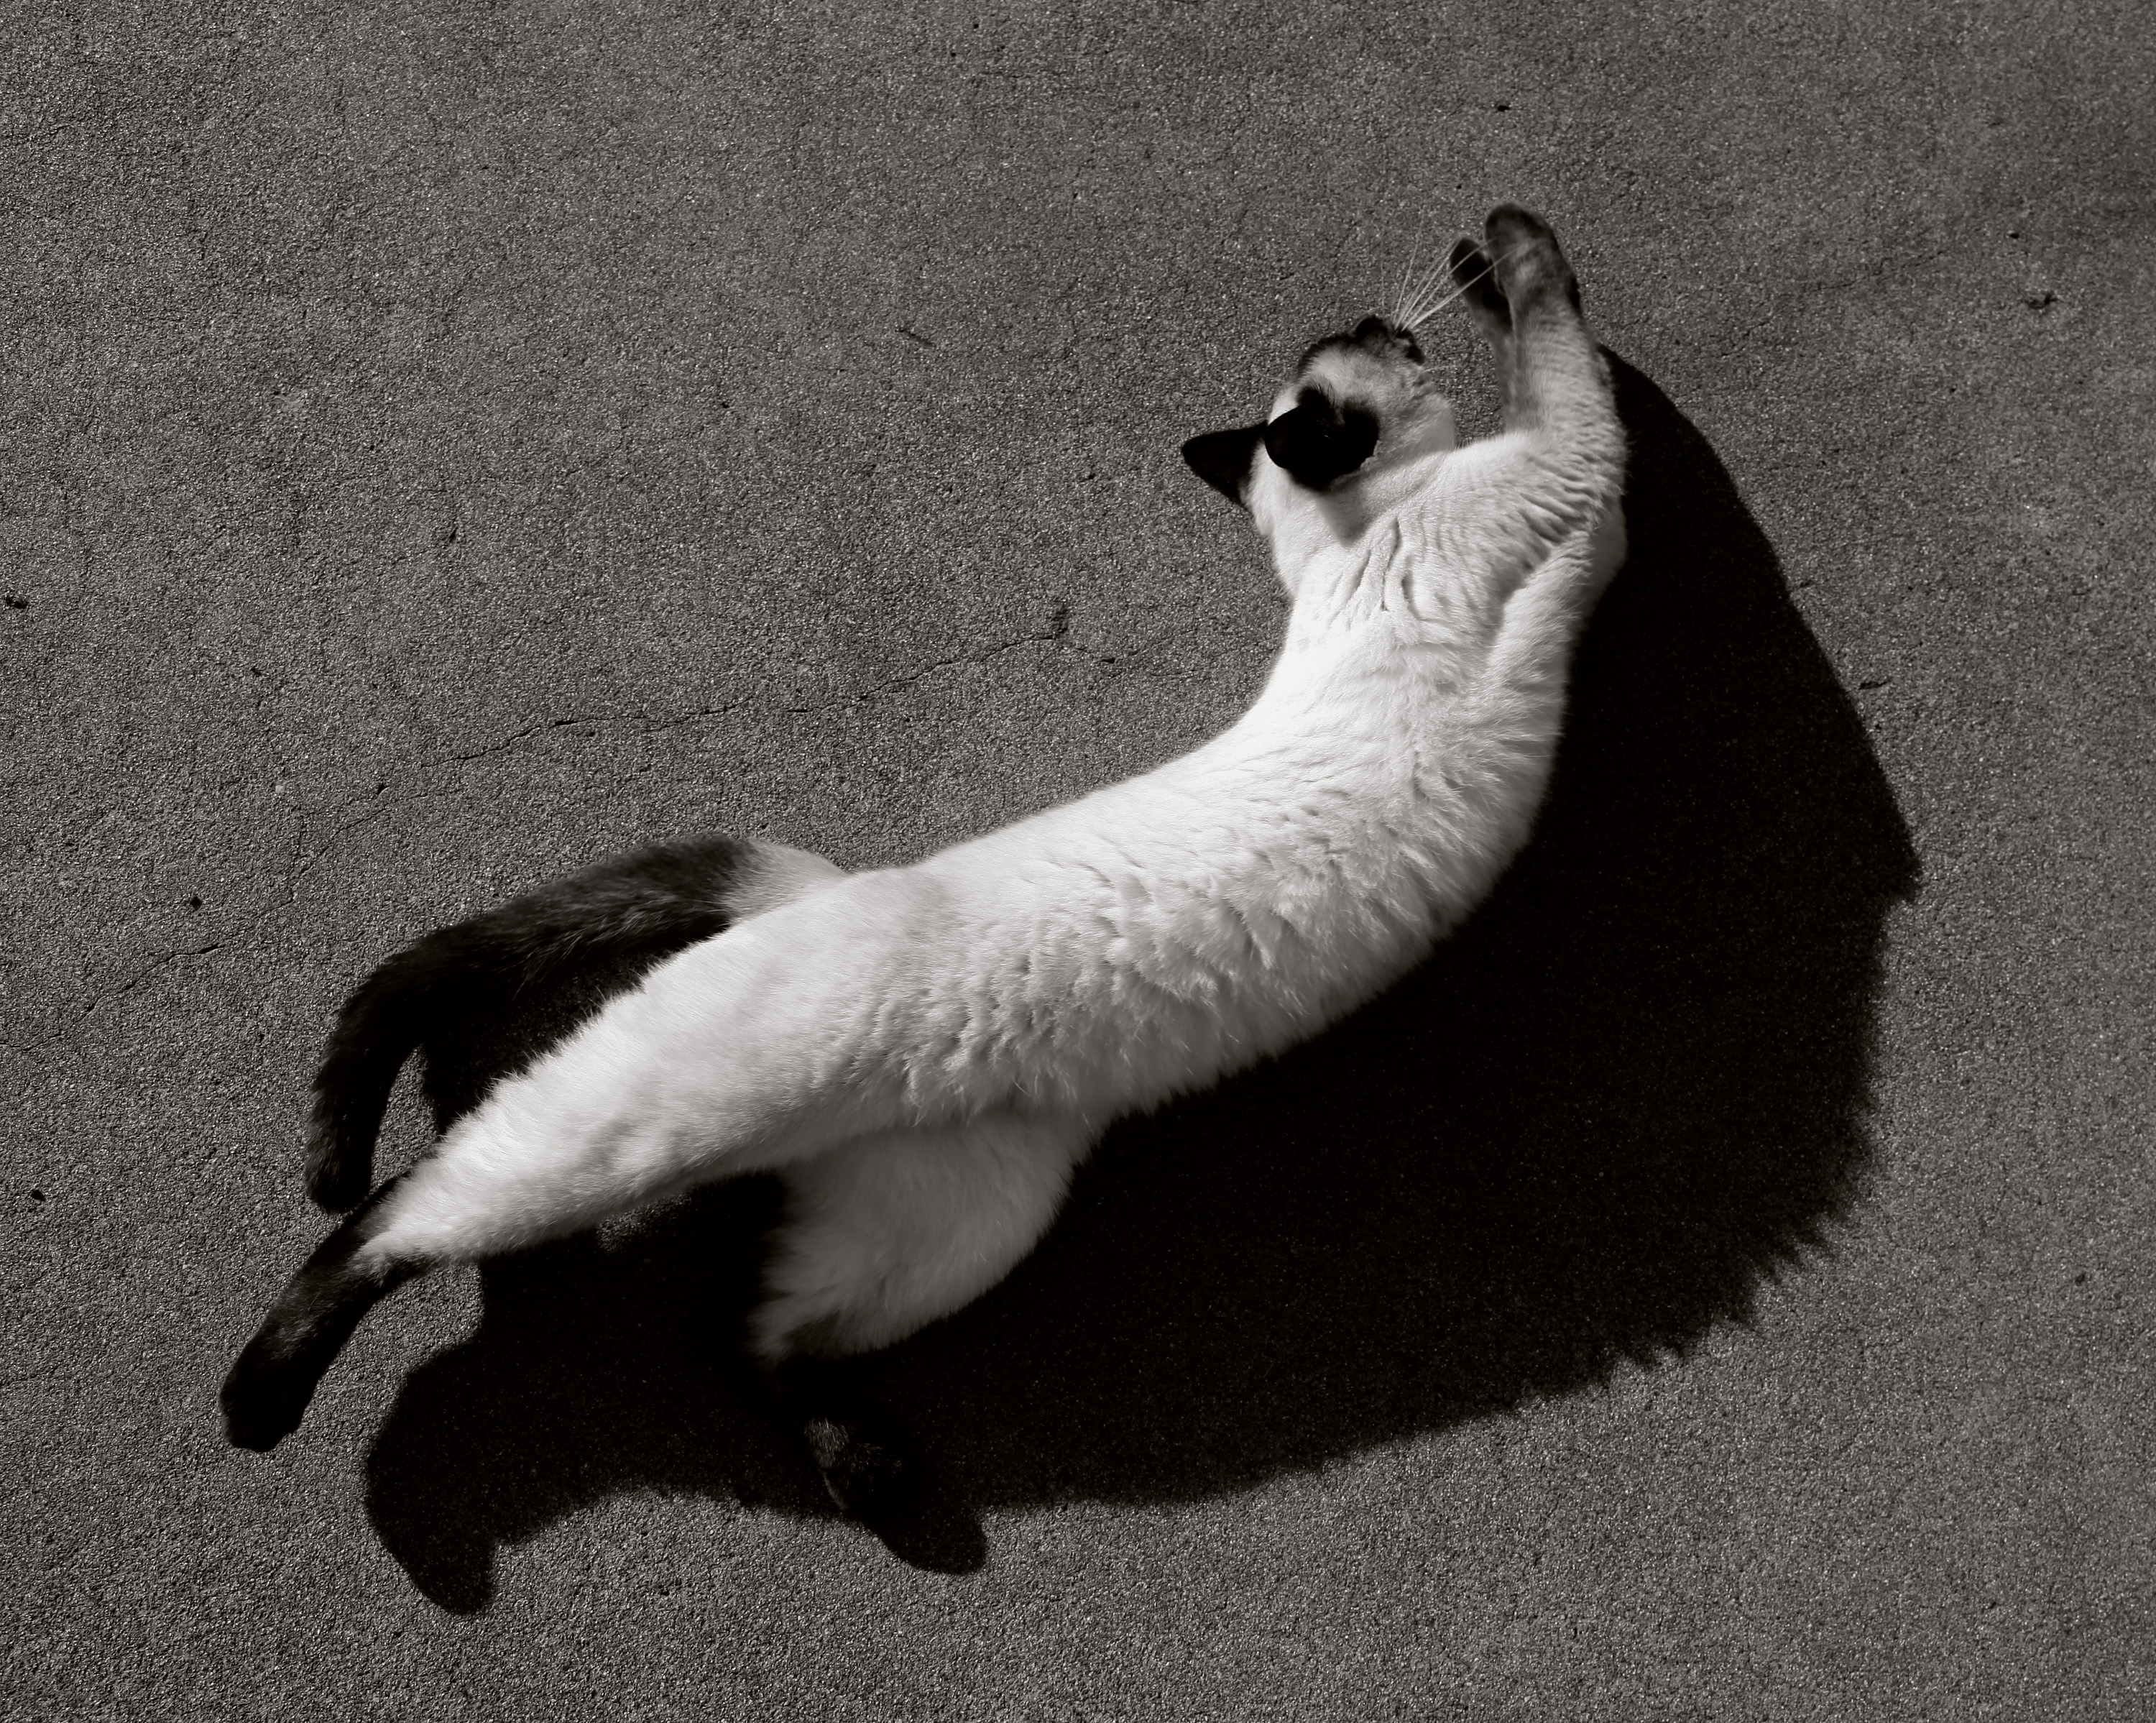
black and white, white, cat, feline, mammal, black, monochrome, whiskers, stretch, vertebrate, 365, monochrome photography, small to medium sized cats, cat like mammal